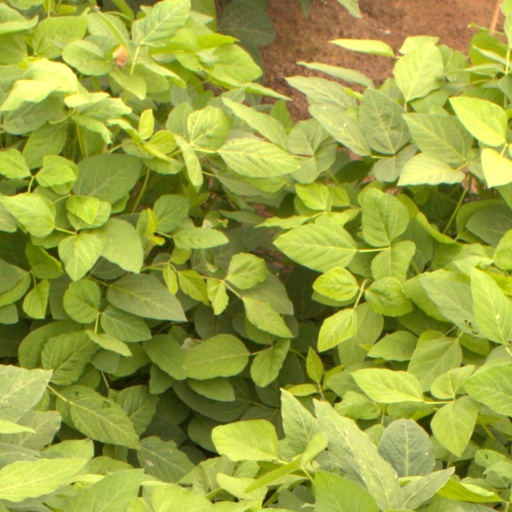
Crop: soybean